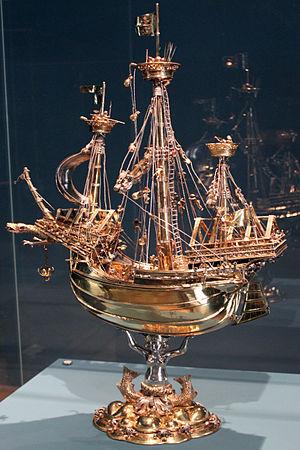
Albrecht Dürer l'Ancien, né vers 1427 à Ajtós, près de Gyula dans le royaume de Hongrie, et mort avant le 20 septembre 1502 et inhumé à Nuremberg, est un orfèvre de Nuremberg en Allemagne.
Une nef de table est une pièce d'orfèvrerie en forme de navire qui trône sur la table d'honneur lors d'un banquet, faisant office de coffret. Elle est constituée d'un coffre figurant la coque du vaisseau et d'un couvercle formant le pont de ce bateau. Elle s'ouvre au moyen d’une clé et permet de ranger les couverts d'un prince ou d'un aristocrate. La nef suit son propriétaire à chaque repas même à l’extérieur.